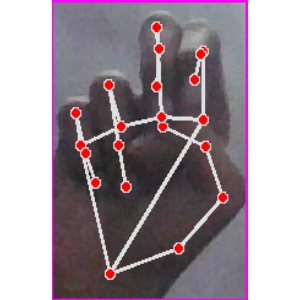
अक्षर: ह